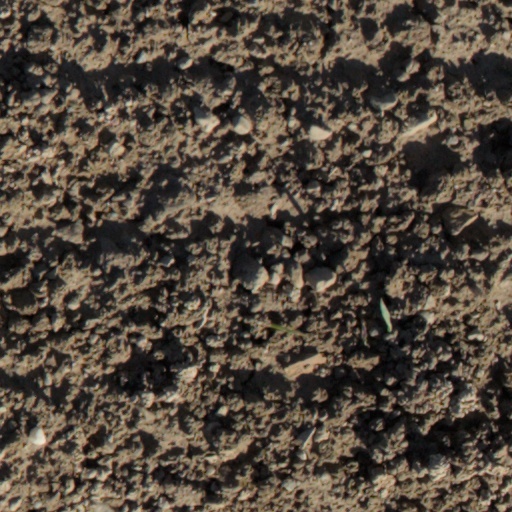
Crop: wheat